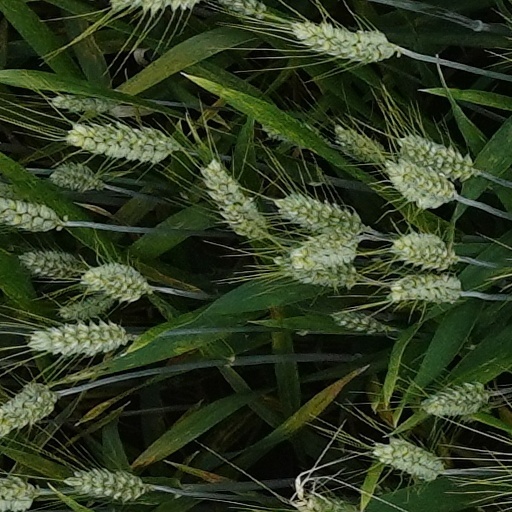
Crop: wheat